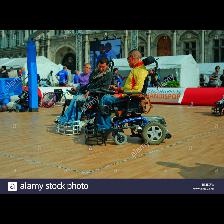
Label: Human